Arthur W. Radford

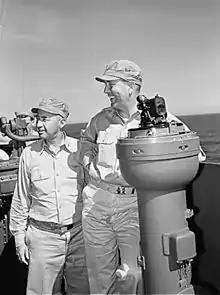
Radford ("right") with Captain Joseph J. Clark aboard USS "Yorktown", October 1943

By early 1943, with Radford's training programs established and functioning efficiently, he sought combat duty. In April of that year, he was ordered to report to the office of Commander, Naval Air Forces, Pacific Fleet where he was promoted to rear admiral and tapped to be a carrier division commander. This was an unusual appointment, as most carrier division commanders were appointed only after duty commanding a capital ship. He then spent May and June 1943 on an inspection party under Gates, touring U.S. bases in the south Pacific. Following this, he was assigned under Rear Admiral Frederick C. Sherman, commander of Carrier Division 2 at Pearl Harbor. Radford spent several weeks observing flight operations and carrier tactics for various ships operating out of Hawaii. He was particularly impressed with how carrier doctrine had evolved in the time since his own assignment on a carrier, and in June 1943, he was ordered to observe operations on the light aircraft carrier , learning the unique challenges of using light carriers.